Iowa Hawkeyes men's basketball

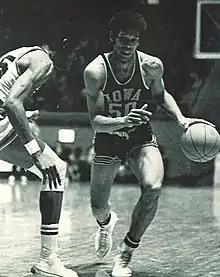
John Johnson, Iowa 1970. Johnson was the #7 overall pick in the 1970 NBA draft. University of Iowa yearbook.

Scheuerman recruited Naismith Hall of Fame player Connie Hawkins to Iowa in 1960. After enrolling at Iowa as a freshman, Hawkins was named in an investigation into gambling and point-shaving in his native New York City. Hawkins had borrowed and repaid $200 from former NBA player Jack Molinas and was questioned by the FBI without legal representation. He was banned and never played collegiately again, before embarking on a professional career. He eventually sued the NBA who had banned him, winning a $1.6 million settlement and reinstatement. Hawkins' #42 was retired by the Phoenix Suns.